Fulbert Youlou

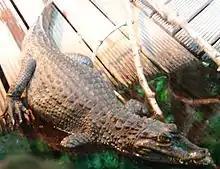
The crocodile, symbol of the UDDIA.

On 17 May 1956, Youlou founded the Union démocratique de défense des intérêts africains (UDDIA), as a competitor to the Congolese Progressive Party (Parti progressiste congolais, PPC) of Tchicaya and of the section of the SFIO transformed in January 1957 into the African Socialist Movement (Mouvement socialiste africain, MSA) directed by Opangault. The symbol of the new party was the crocodile, a ferocious and powerful animal linked to sorcery and crime. An anti-communist party of Liberal Christian persuasion, it contained 46 politicians, 11 of which came from the PPC and 5 from the SFIO. His political base, hitherto limited to the three regions of Pool, Niari and Bouenza, expanded to include Kouliou, with the assistance of the PPC secretary general, Stéphane Tchitchéllé. The party's women's wing, "Femmes-Caïmans", was among the most active political organizations in Brazzaville during 1957-1960, managing to recruit illiterate women.